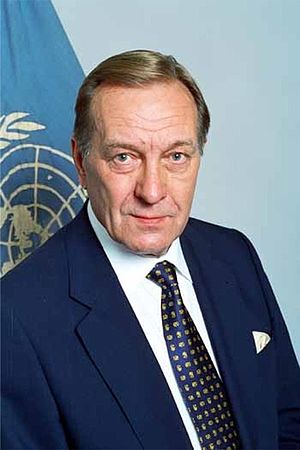
Harri Holkeri
Harri Hermanni Holkeri var en finsk politiker og bankmand.